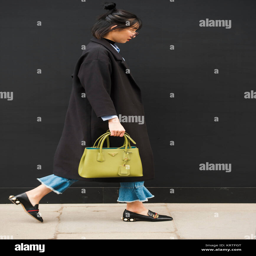
-- stylish girl wearing handbag and shoes , outside filming location